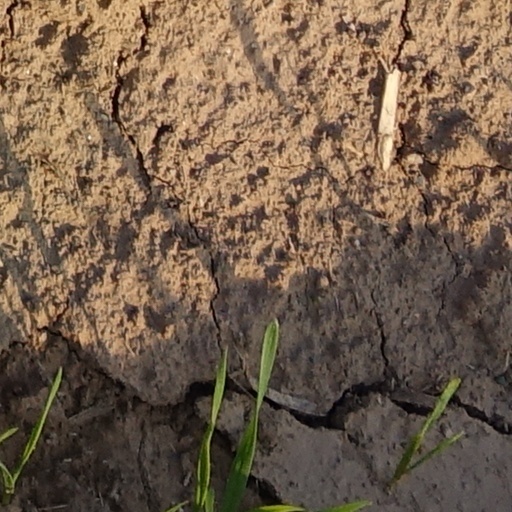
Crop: wheat